Toxicodendron rydbergii

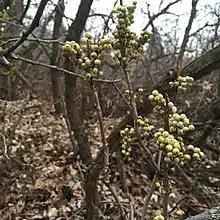
Berries in winter, Wasatch Range

Unlike "Toxicodendron radicans" (eastern poison ivy), which often appears as a trailing or climbing vine, "T. rydbergii" is a shrub that can grow to 1 m (3 ft) tall, rarely up to 3 m (10 ft).